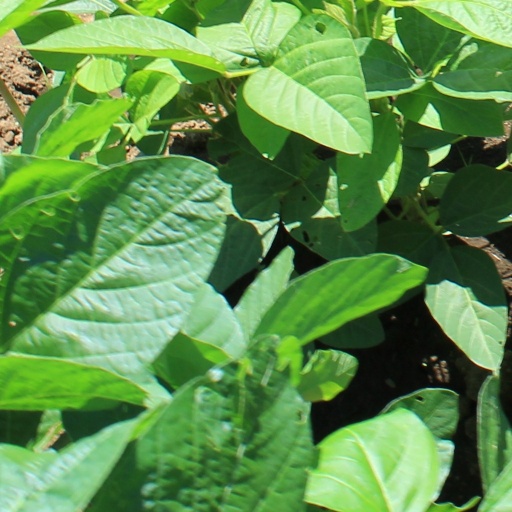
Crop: soybean